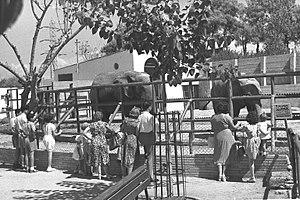
Le zoo de Tel Aviv est un parc zoologique créé en 1938 et situé à Tel Aviv. Il est fermé en 1980 pour laisser place à un centre commercial.